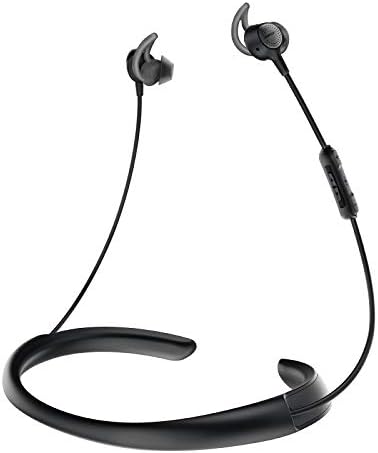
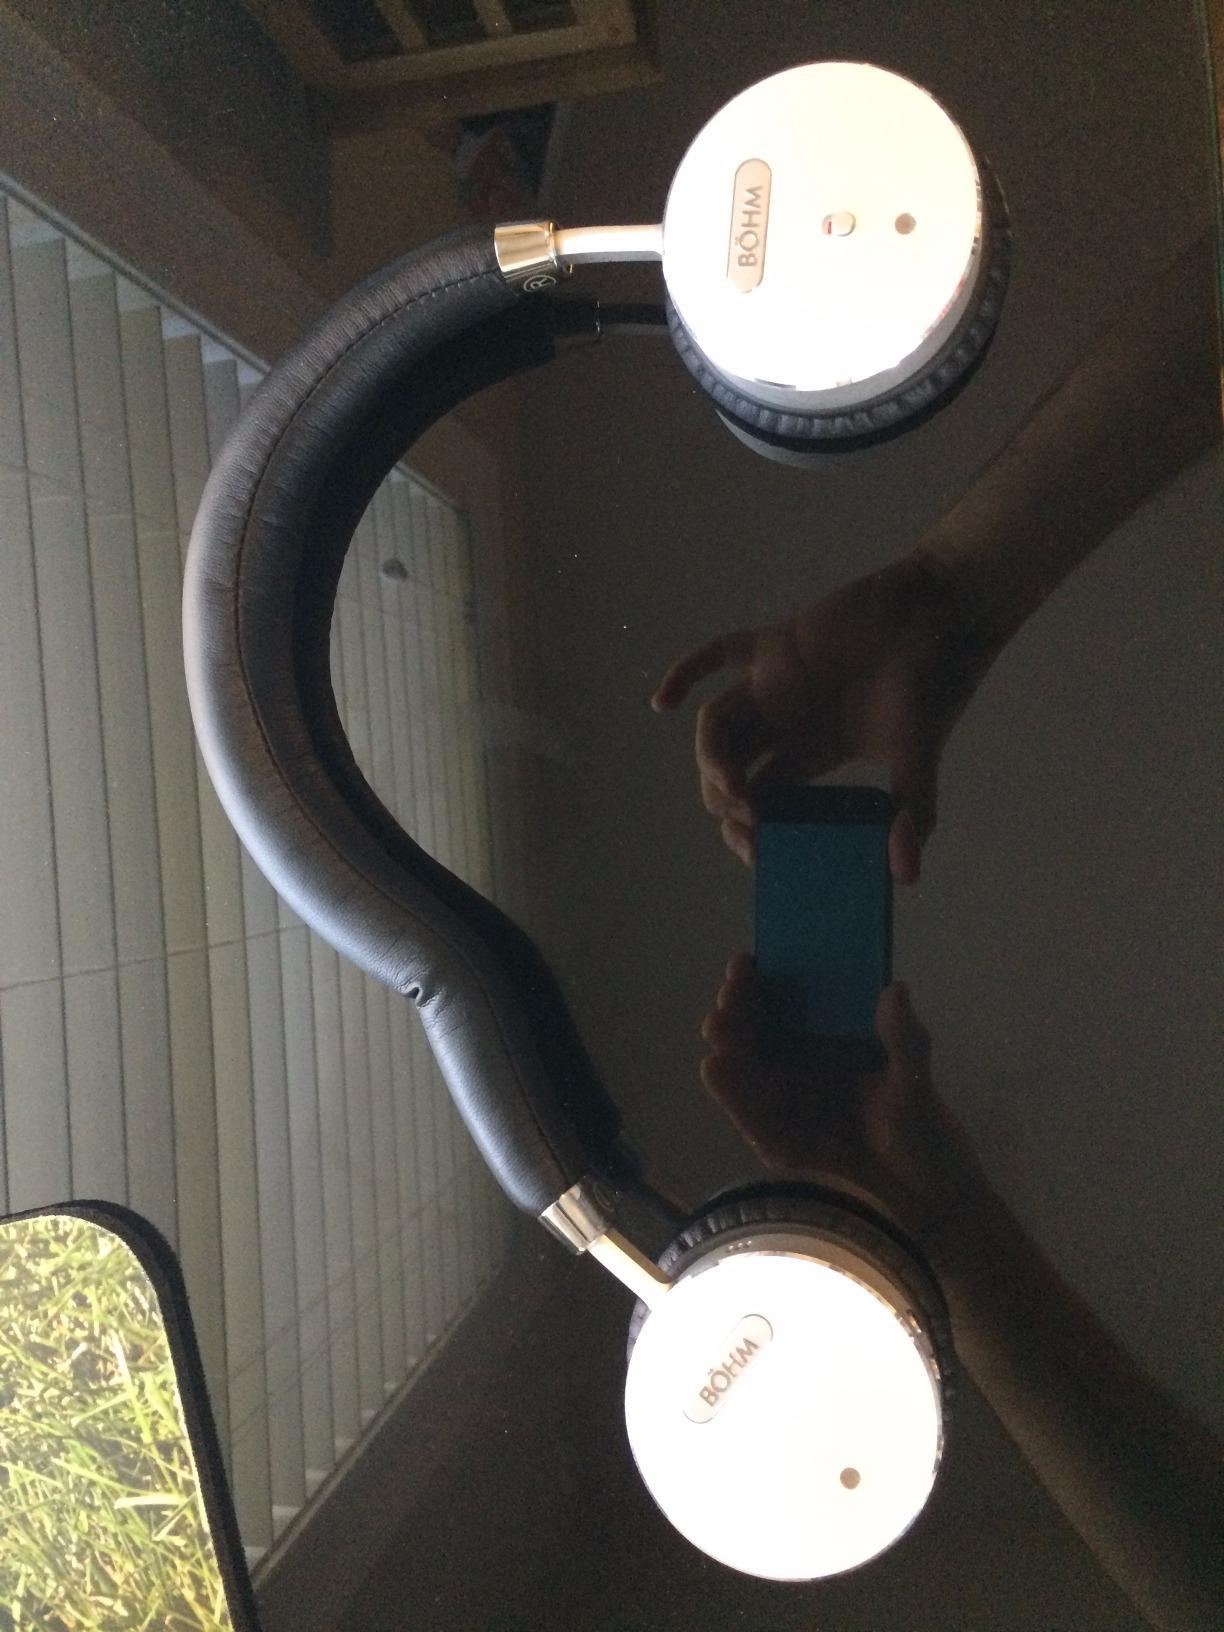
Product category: headphones
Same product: no